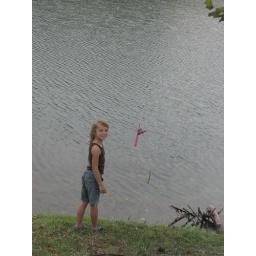
Nina's fishing pole stuck in tree